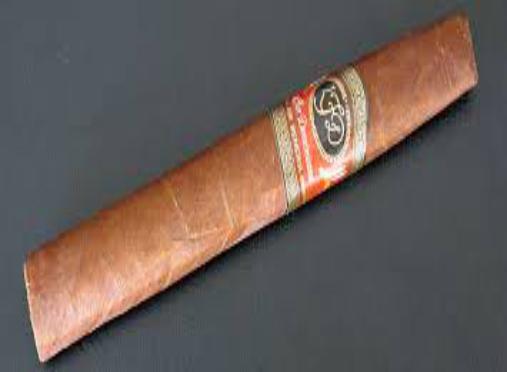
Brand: La Flor Dominicana
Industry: Necessities